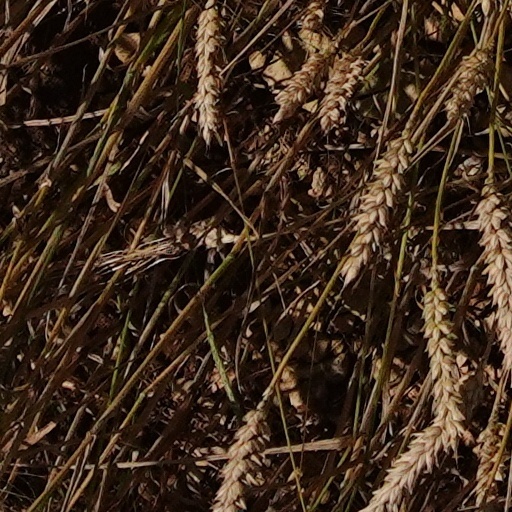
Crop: wheat